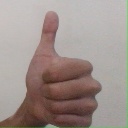
अक्षर: थ